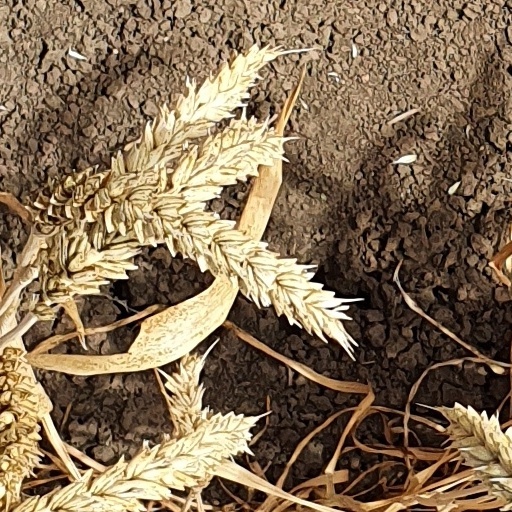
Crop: wheat